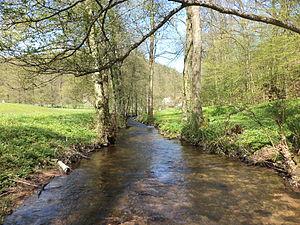
L'Haslochbach est un petit cours d'eau en Bavière. La rivière se jette dans le Main à l'est d'Hasloch.